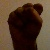
The image shows a hand gesture representing the letter 'S' in Indian Sign Language.